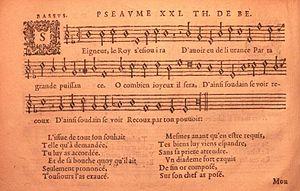
Les cent cinquante pseaumes de David mis en rime francoise par Clement Marot et Theodore de Bèze, et mis en musique à quatre et à cinq parties... seconde edition. - Lyon
Philibert Jambe de Fer est un musicien et compositeur lyonnais du XVIᵉ siècle, très actif dans la musique protestante.